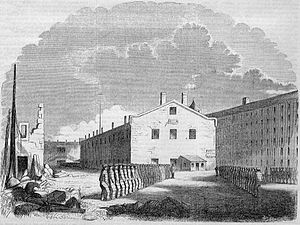
Sing Sing
Fængselet og fanger i fangemarch («lockstep») på et kobberstik fra 1855
Sing Sing Correctional Facility er et topsikret fængsel, der drives af New York State Department of Corrections and Community Supervision i byen i Ossining i Westchester County i New York. Anlægget ligger omkring 50 km nord for New York City på den østlige bred af Hudson River.